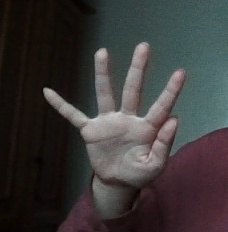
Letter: sheen